Bajaj Chetak

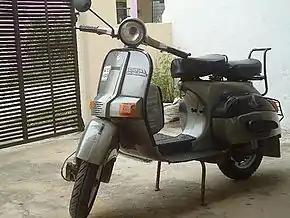
1996 model Chetak

The Bajaj Chetak is a motor scooter produced by the Indian company Bajaj Auto. Past models were petrol powered (either 2 or 4-stroke). The modern version is electric (known as the Chetak Electric), powered by a 4.2 kW BLDC motor with a 2.89 kWh lithium-ion battery pack, and comes with a 90 km range.